Naval operations in the Dardanelles campaign

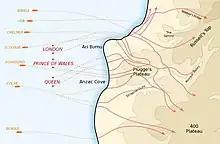

The Mediterranean Expeditionary Force (General Sir Ian Hamilton) was established on 12 March with about . At a conference on 22 March, four days after the failed attempt by the navy, it was decided to use the infantry to seize the Gallipoli peninsula and capture the forts, clearing the way for the navy to pass through into the Sea of Marmara. Preparations for the landing took a month, giving the Ottoman defenders ample time to reinforce. The British planners underestimated the Ottomans and expected that the invasion would be over swiftly. The initial landings were made at Gaba Tepe by the Australian and New Zealand Army Corps (Anzac). The landing miscarried and the troops went ashore too far north at a place now known as Anzac Cove. In both landings, the covering force went ashore from warships with the exception of V Beach at Helles where the was used as an improvised landing craft for 2,000 men. In the landing at Anzac Cove, the first wave went ashore from the boats of three s, , and . The second wave went ashore from seven destroyers. In support were HMS "Triumph", "Majestic" and the cruiser as well as the seaplane carrier "Ark Royal" and the kite-balloon ship, , from which a tethered balloon was trailed to provide artillery spotting.